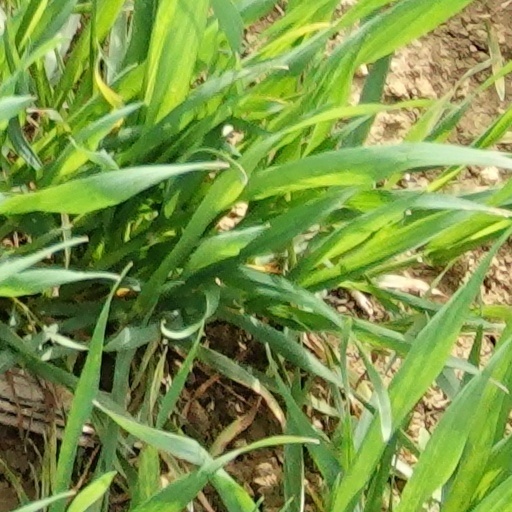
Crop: wheat